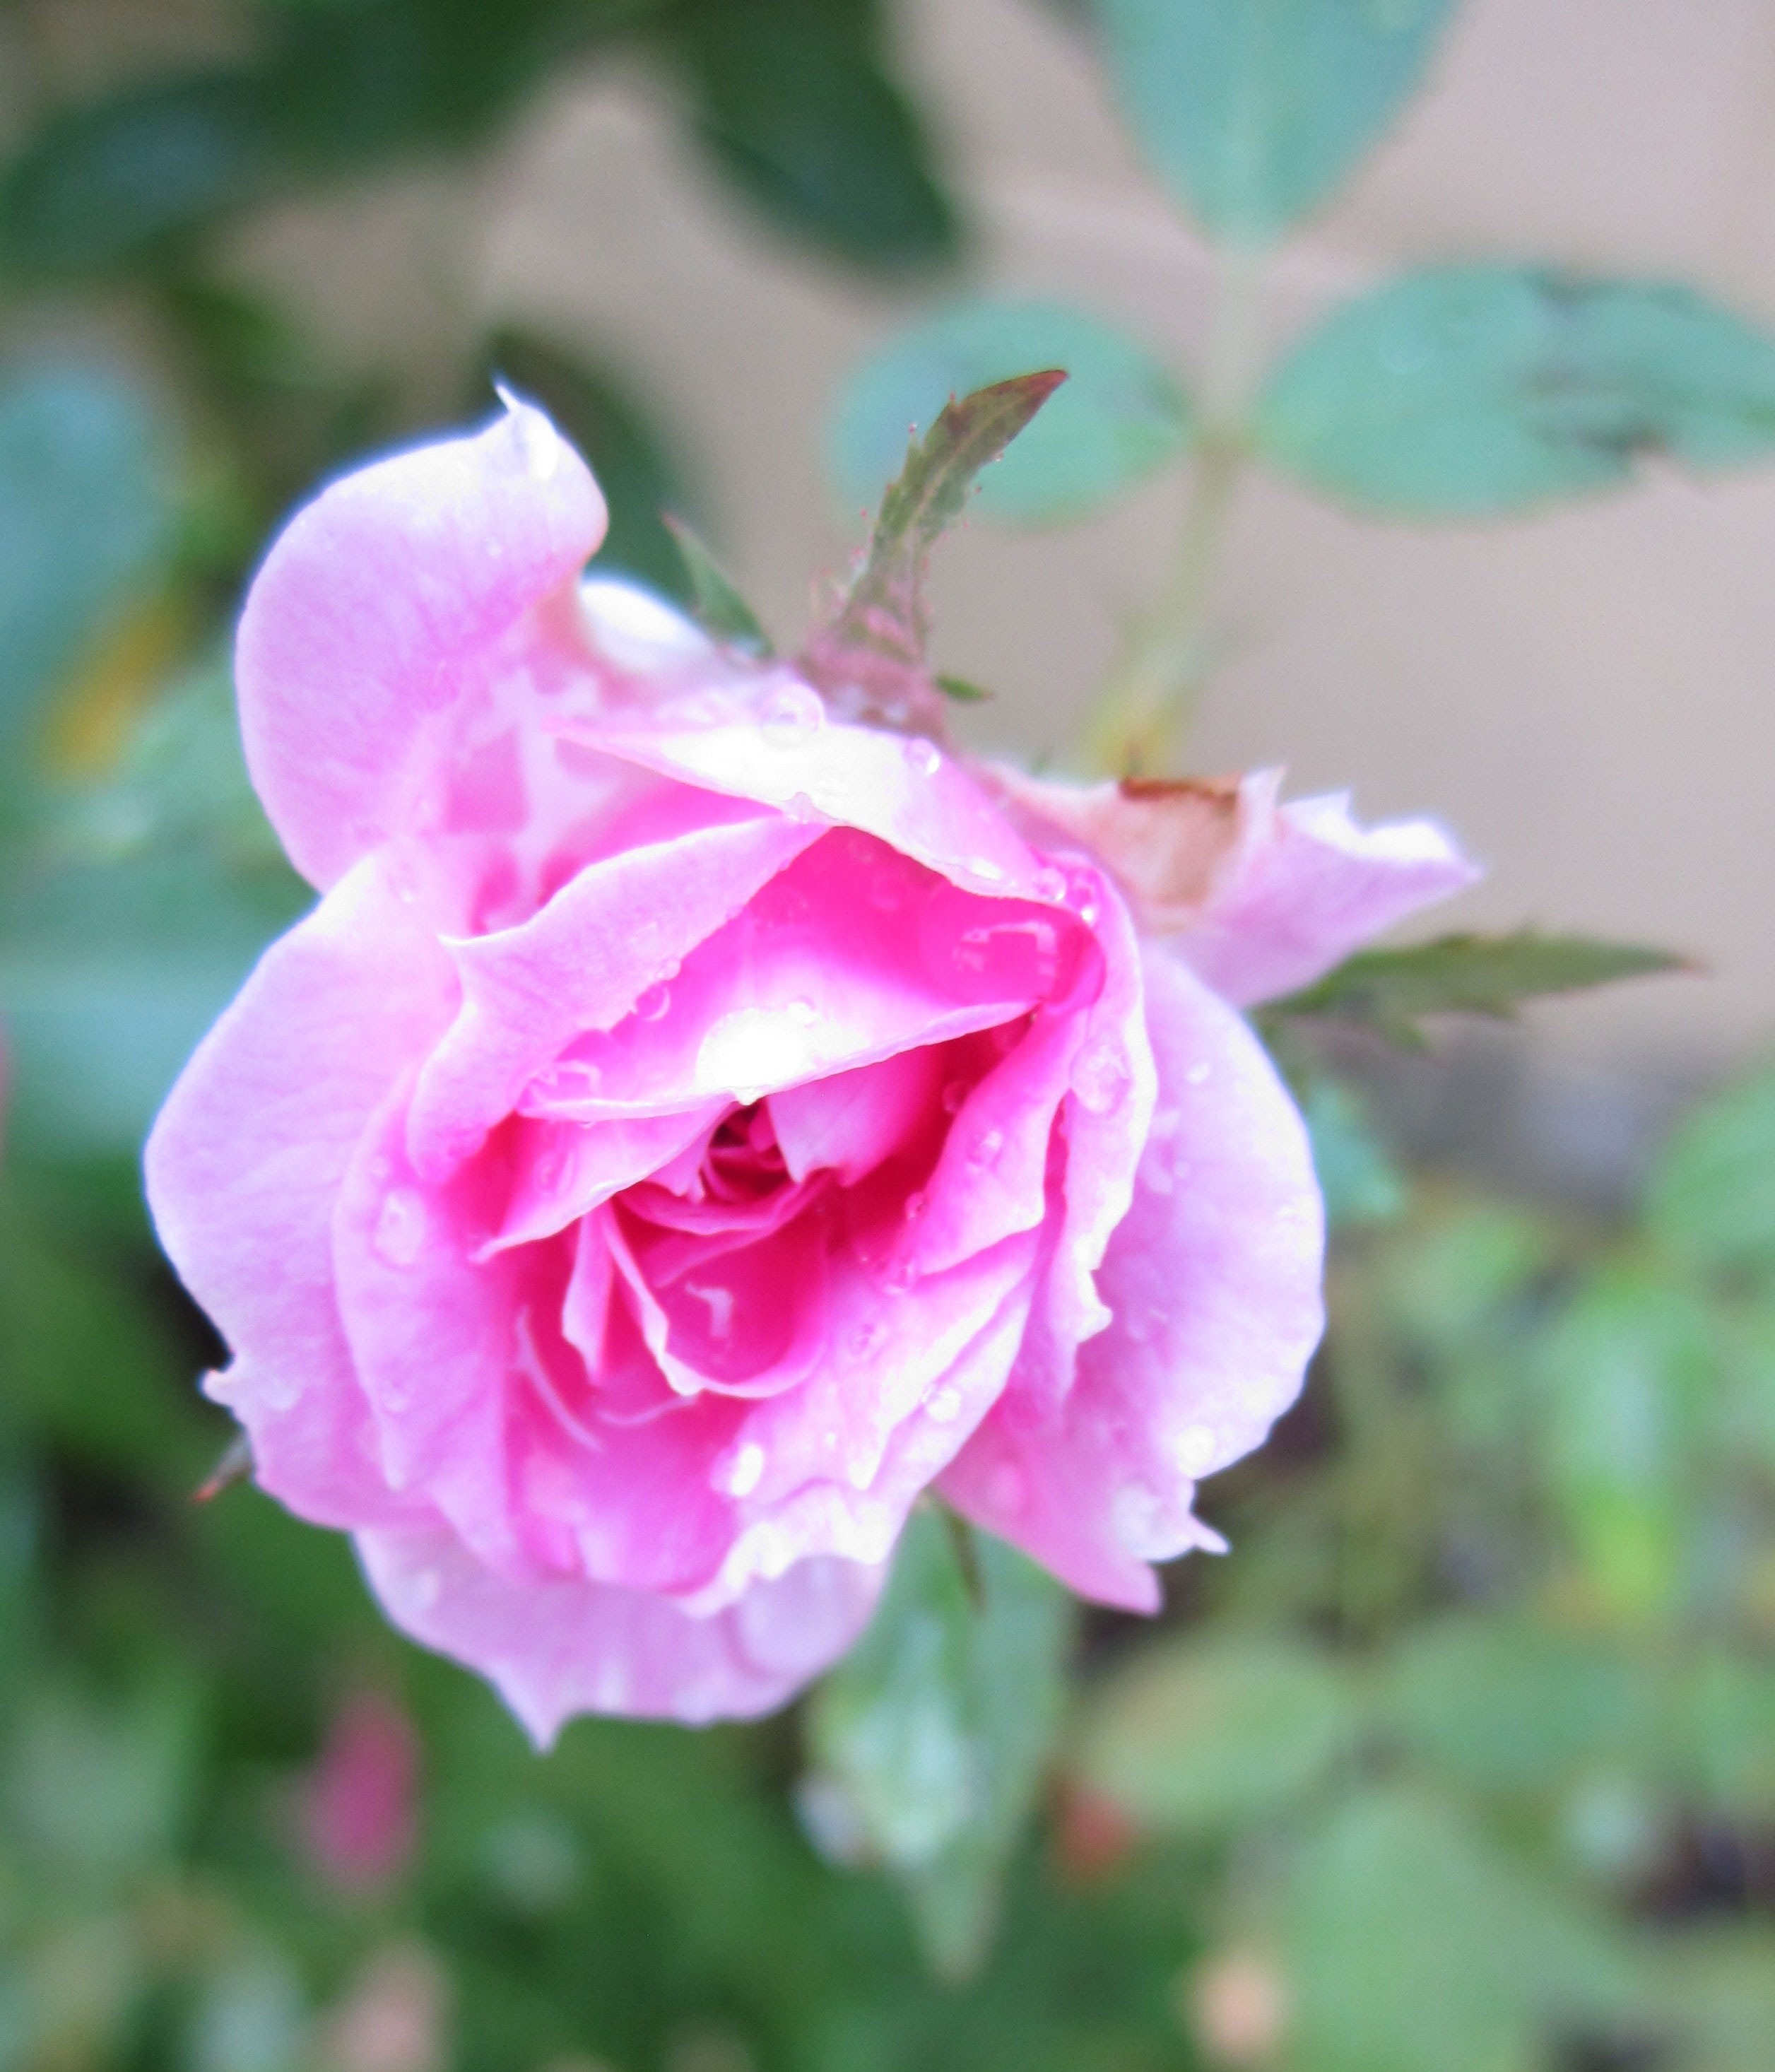
nature, blossom, plant, leaf, flower, purple, petal, bloom, alone, isolated, rose, green, macro, small, colorful, pink, flora, flowers, close up, leaves, one, background, petals, bright, beautiful, folds, magenta, pink rose, vibrant, macro photography, flowering plant, garden roses, rose family, land plant